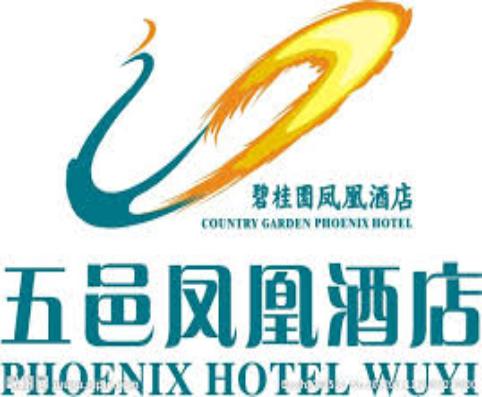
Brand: country garden
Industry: Necessities